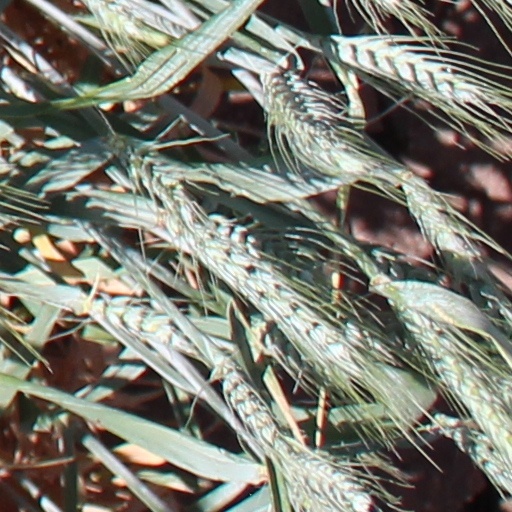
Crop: wheat